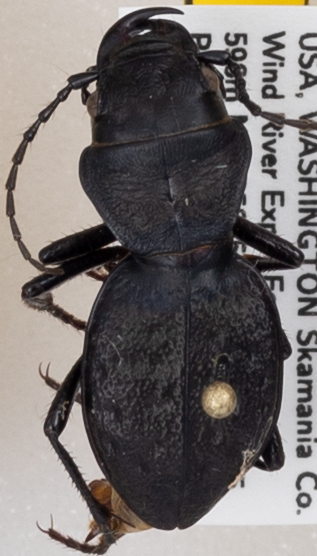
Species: Omus dejeanii
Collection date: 2019-06-04
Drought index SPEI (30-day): -1.01
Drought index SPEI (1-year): -2.09
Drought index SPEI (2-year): -2.09